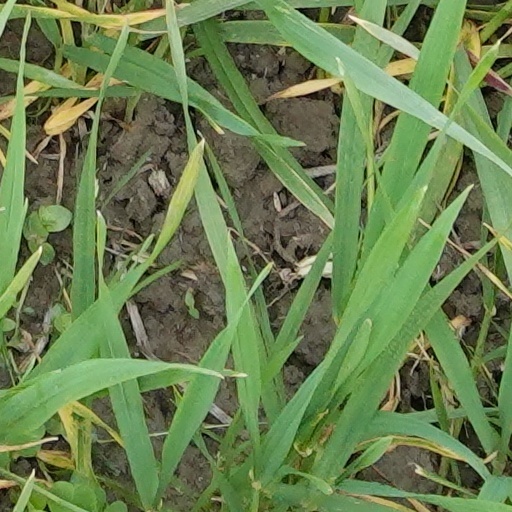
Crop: wheat